Blacklight poster

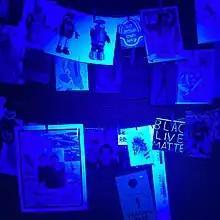
Pictures with messages visible under blacklight

A blacklight poster or black light poster is a poster printed with inks which fluoresce under a blacklight. The inks used contain phosphors which cause them to glow when exposed to ultraviolet light emitted from blacklights.